Houston Center

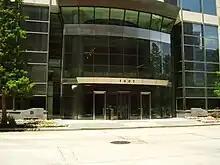
5 Houston Center

5 Houston Center, a 27-story tower, has Class A Office space. Each floor of the tower has of space. When the building opened, every floor had broadband internet capability. The tower was worth $117 million in 2002. At one time Halliburton had its world headquarters in 5 Houston Center.